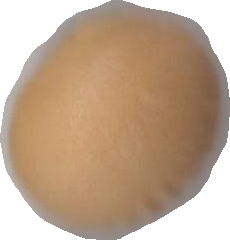
Variety: Dega